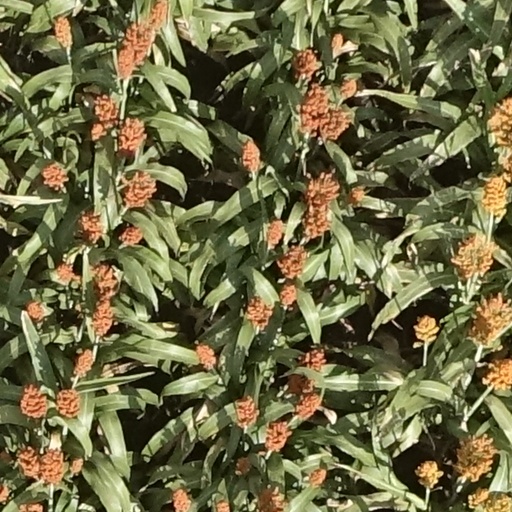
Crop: sorghum